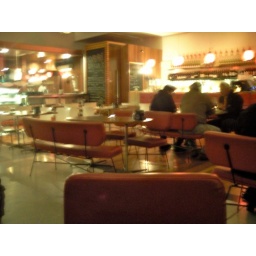
25th June 2009. a cup of coffee and a cake in this cafe.. Port Melbourne..